Pinellas County, Florida

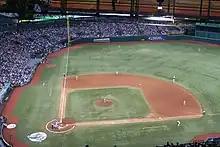
Tropicana Field, home of the Tampa Bay Rays

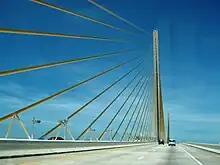
The Sunshine Skyway Bridge

The Florida Orchestra splits its performances between Ruth Eckerd Hall, the Mahaffey Theater, and the Straz Center for the Performing Arts in Tampa. Clearwater Jazz Holiday held every October in Coachman Park in downtown Clearwater; in its 32nd year.